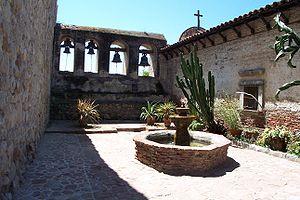
Les Missions espagnoles de Californie englobent une série d'avant-postes religieux établis par les dominicains, les jésuites et les franciscains espagnols de 1769 à 1823 dans le but de répandre la religion chrétienne parmi les Amérindiens locaux, mais aussi de donner à l'Espagne de nouvelles terres.
L’Ouest américain, aussi appelé Far-West ou Far West, est une région située à l'ouest des États-Unis. Sa définition a évolué avec le temps, puisque la population de l'époque moderne a colonisé les terres intérieures en se dirigeant vers l'océan Pacifique. Cette colonisation est appelée la conquête de l'Ouest. Le Far West est une région où se développe une société originale, où se croisent des individus d'origines et d'horizon très différents. L'Amérique mythique des montagnes Rocheuses, où s'affrontent les tribus amérindiennes et les pionniers venus fonder les États-Unis est à jamais symbolisée, dans la mémoire des peuples, par des déserts rouges à perte de vue et des montagnes sculptées par l'érosion.